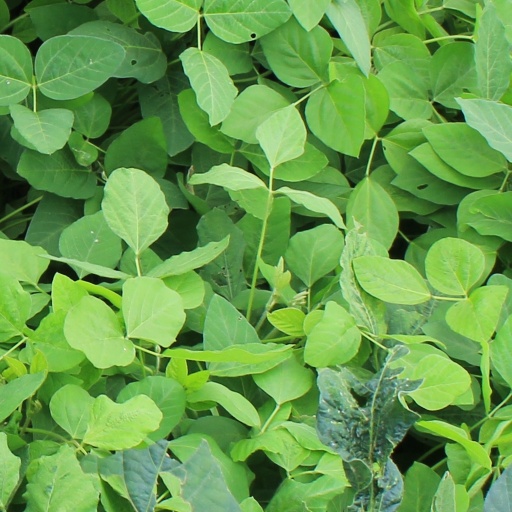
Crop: soybean